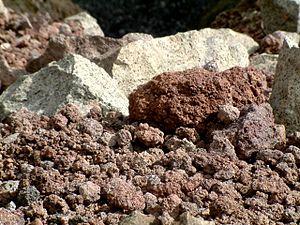
Le Vésuve est un volcan composite qui a connu plusieurs cycles d'éruptions, depuis -400 000 à -300 000 ans. Sa dernière éruption date de 1944. L'édifice actuel, le complexe Somma-Vésuve est composé des restes d'un stratovolcan, le mont Somma, datant de 20 000 ans, dans la caldeira duquel se bâtit un nouveau stratovolcan, le Vésuve au sens strict, datant du IIIᵉ siècle.
Le Vésuve ou mont Vésuve est un volcan italien d'une altitude de 1 281 mètres, bordant la baie de Naples, à l'est de la ville. Il s'agit du seul volcan d'Europe continentale à être entré en éruption durant les cent dernières années, sa dernière éruption datant de 1944.